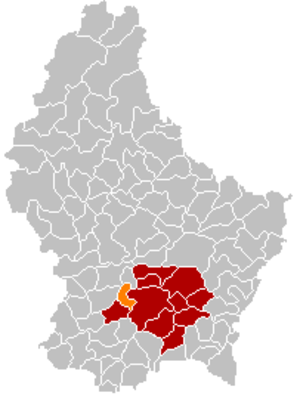
Strassen
Strassens placering i Luxembourg
Strassen er en kommune og et byområde i storhertugdømmet Luxembourg. Kommunen, som har et areal på 10,71 km², ligger i kantonen Luxembourg i distriktet Luxembourg. I 2005 havde kommunen 6.173 indbyggere.